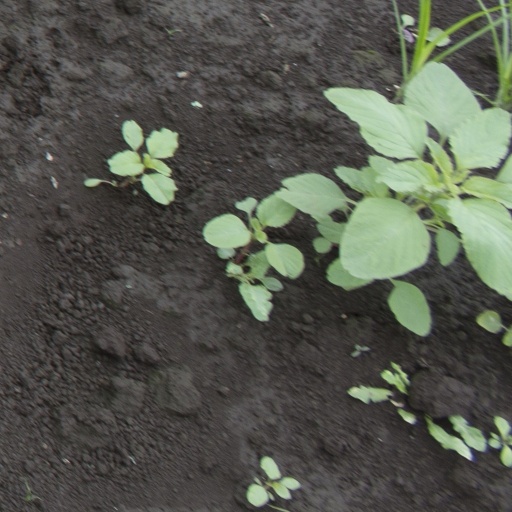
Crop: soybean